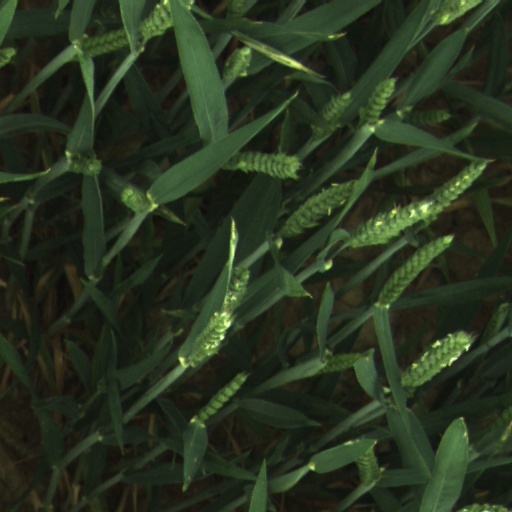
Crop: wheat